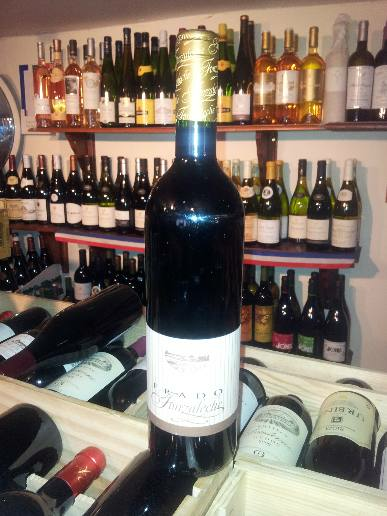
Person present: No